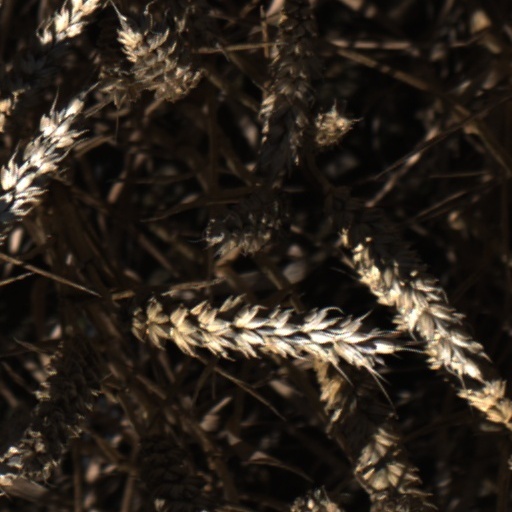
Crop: wheat